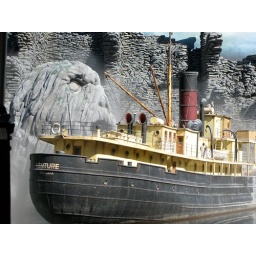
Drive over lake where water parts.